Human rights

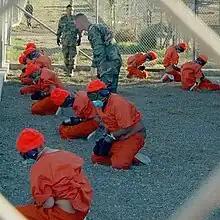
Extrajudicial detention of captives in Guantanamo Bay

The Universal Declaration of Human Rights (UDHR) is a non-binding declaration adopted by the United Nations General Assembly in 1948, partly in response to the events of World War II. The UDHR urges member states to promote a number of human, civil, economic and social rights, asserting these rights are part of the "foundation of freedom, justice and peace in the world". The declaration was the first international legal effort to limit the behavior of states and make sure they did their duties to their citizens following the model of the rights-duty duality.